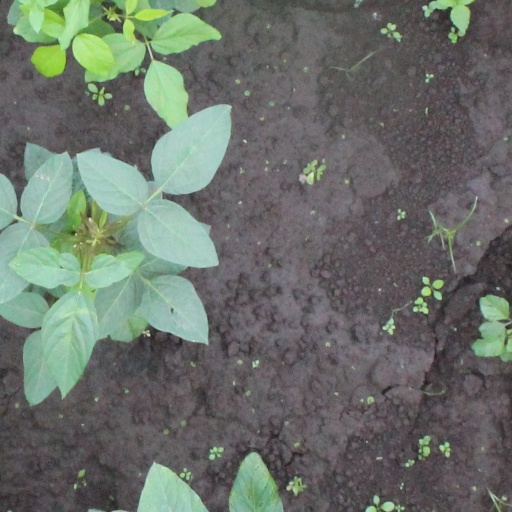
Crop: soybean